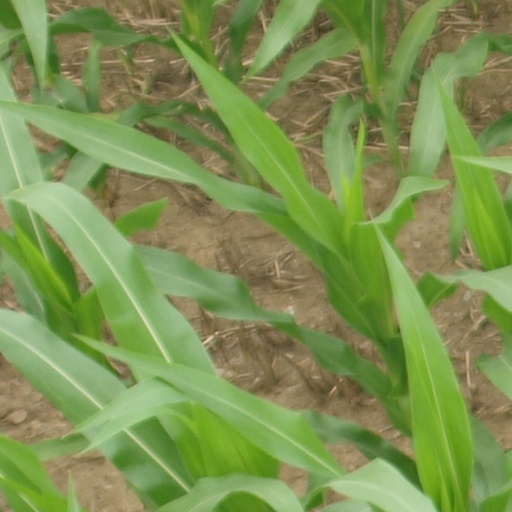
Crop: maize; corn